Eduardo Casanova

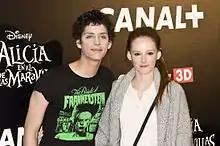
Together with Ana Polvorosa, in 2010.

In 2005, age 14, he joined the cast of "Aída", aired on Telecinco and which was a spin-off of "7 vidas". Casanova played the role of Fidel, an openly gay teenager (described as the "first gay boy in Spanish TV"), earning him great popularity in Spain. After ten seasons, "Aída" ended in 2014 and Casanova then advanced his interest on film direction, while also starring in a number of productions. In 2015, he joined the cast of "", aired on Cuatro, playing Chencho, a rich customer of the 'Gym Tony'.